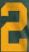
Number: 2